Mytilene

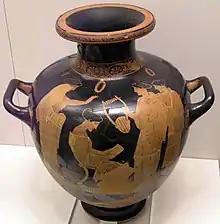
Red-figure vase (hydria) with Sappho

The main printed newspapers of the city are "Empros", "Ta Nea tis Lesvou", and "Dimokratis". Online newspapers include "Aeolos", "Stonisi", "Emprosnet", "Lesvosnews", "Lesvospost", and "Kalloninews".